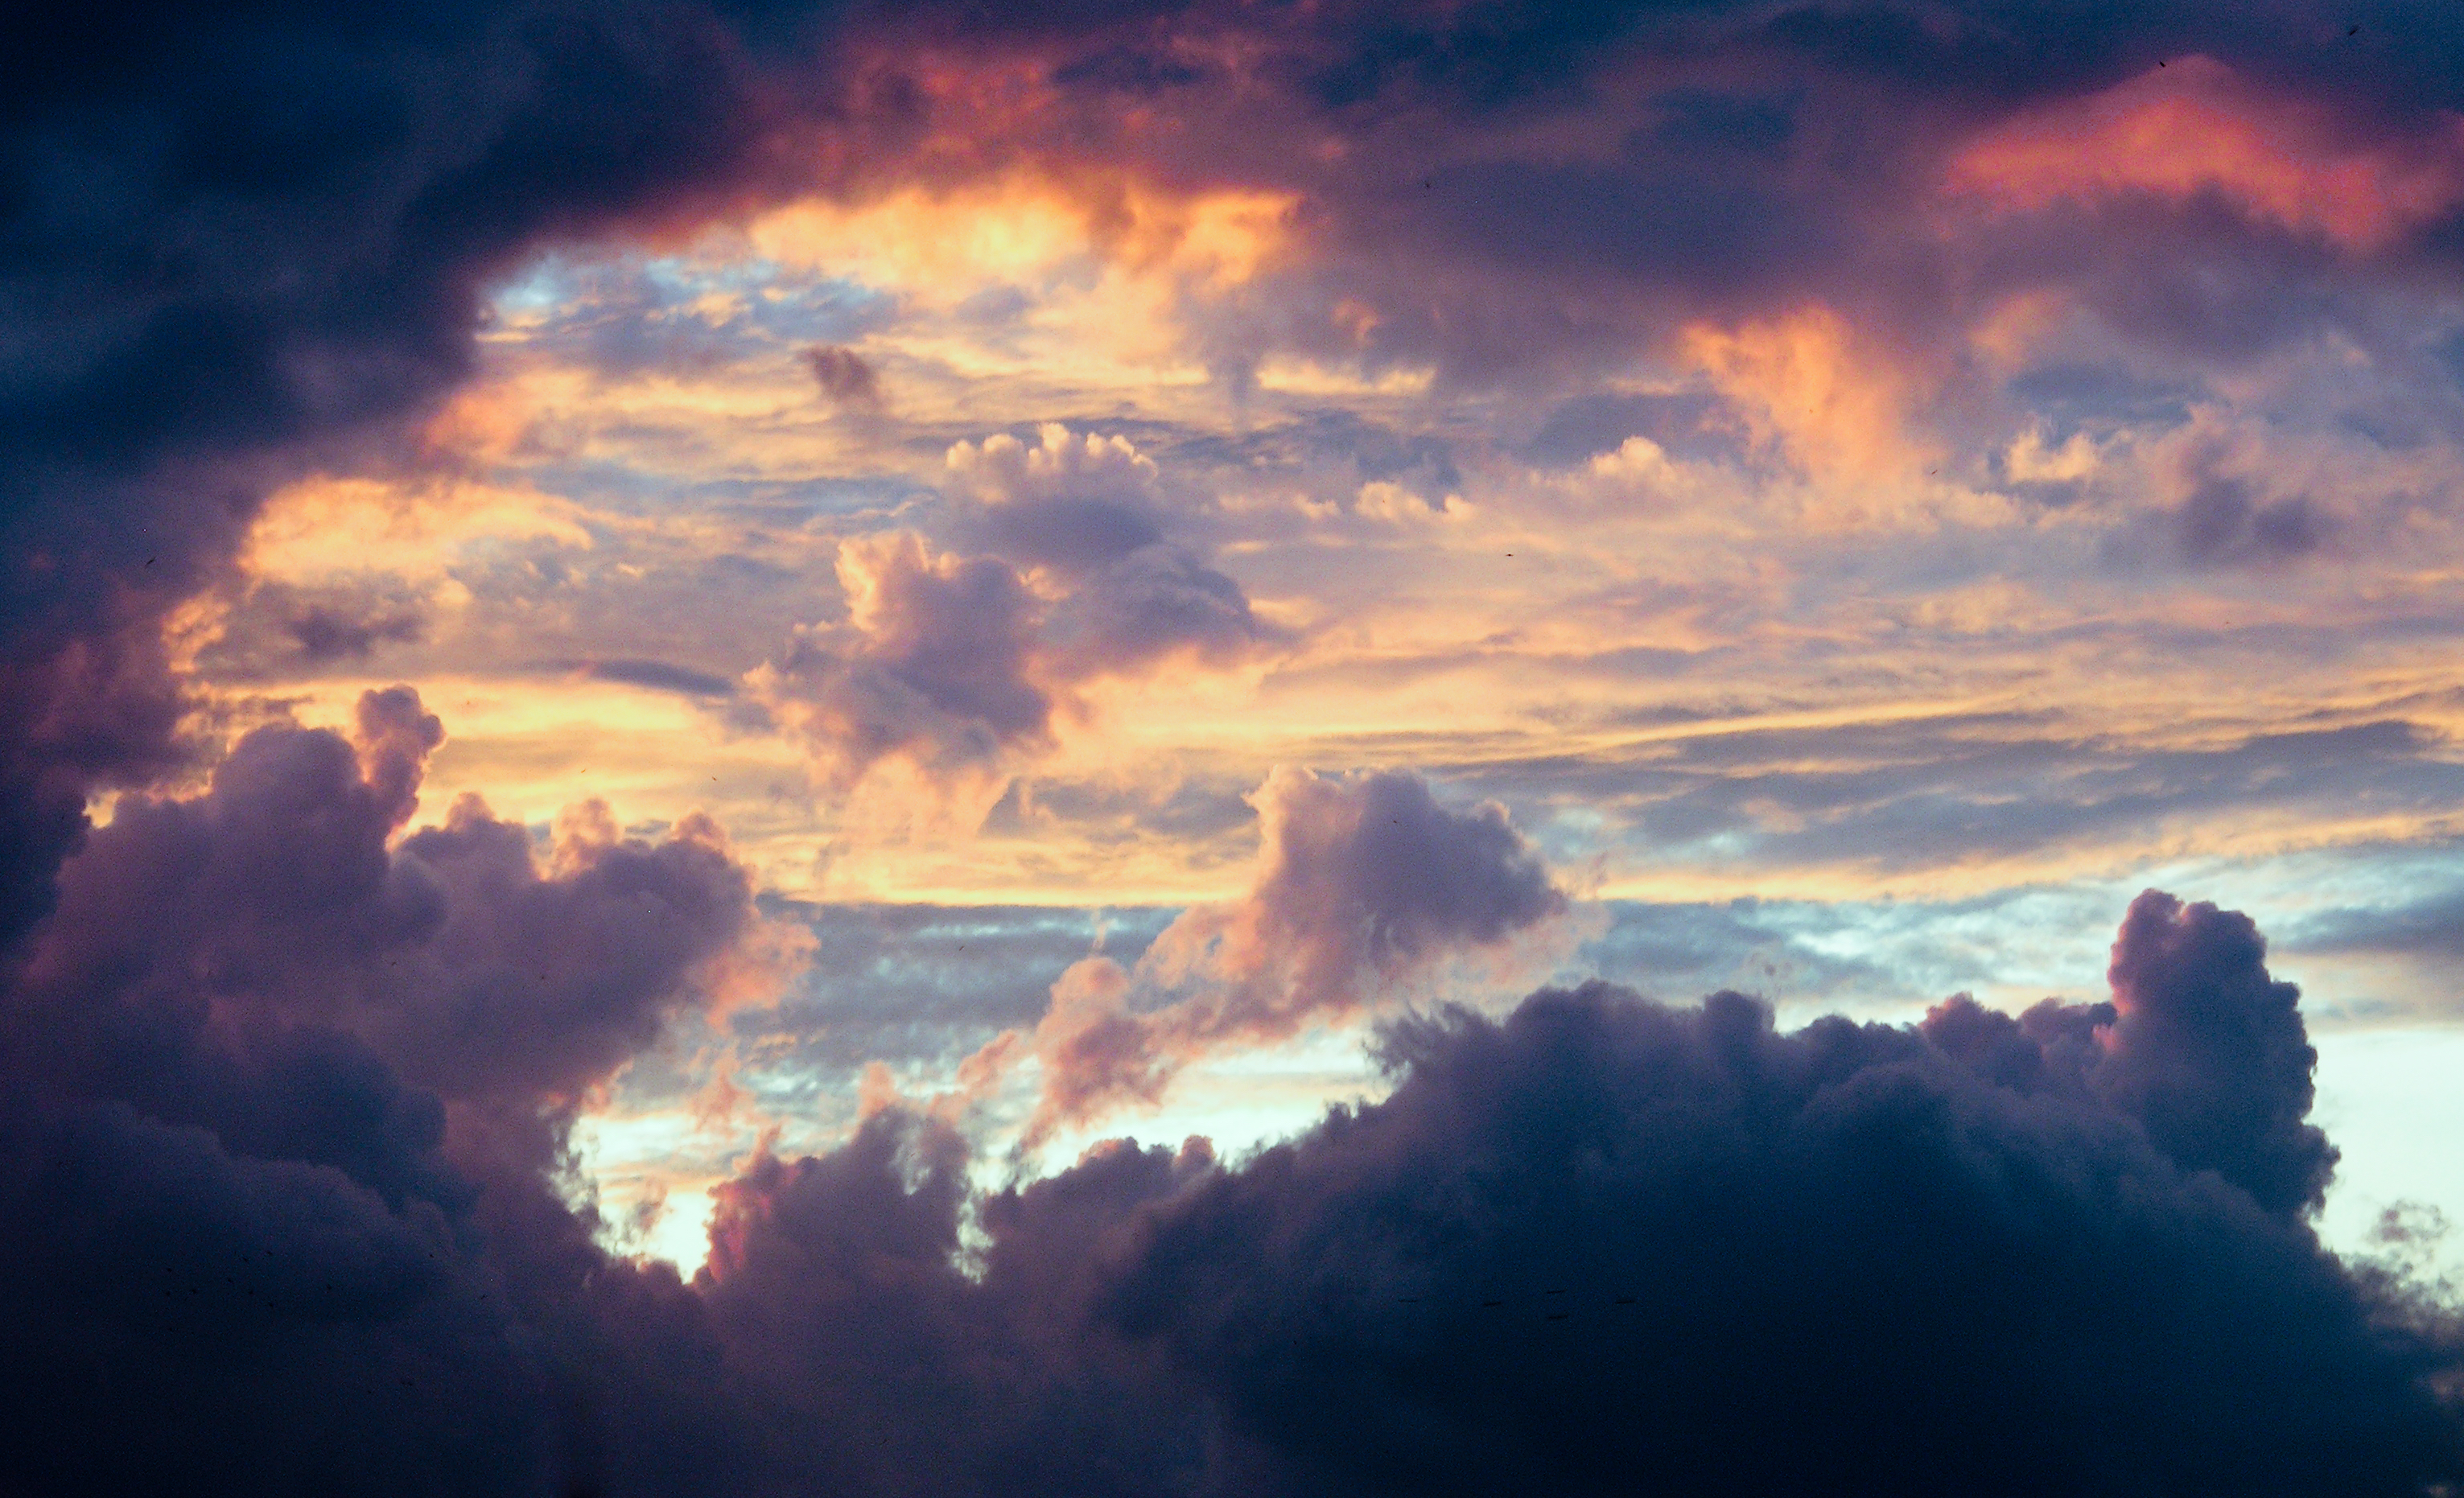
horizon, cloud, sky, sun, sunrise, sunset, sunlight, morning, dawn, atmosphere, dusk, evening, cumulus, afterglow, meteorological phenomenon, red sky at morning